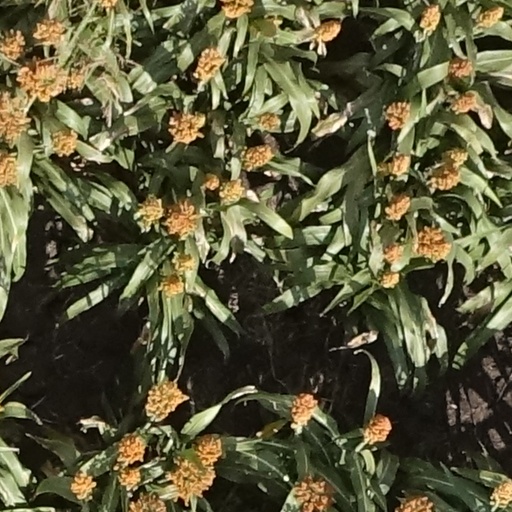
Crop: sorghum